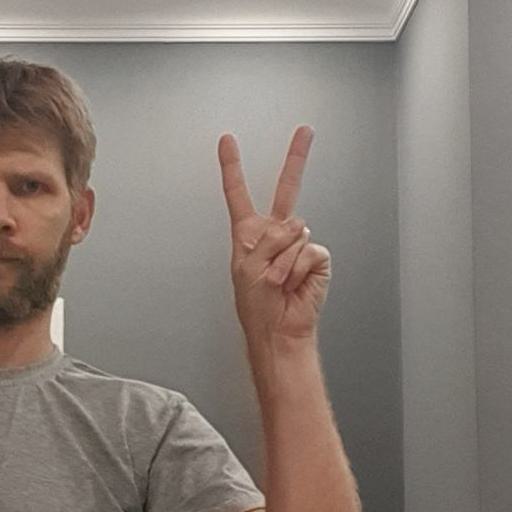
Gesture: peace